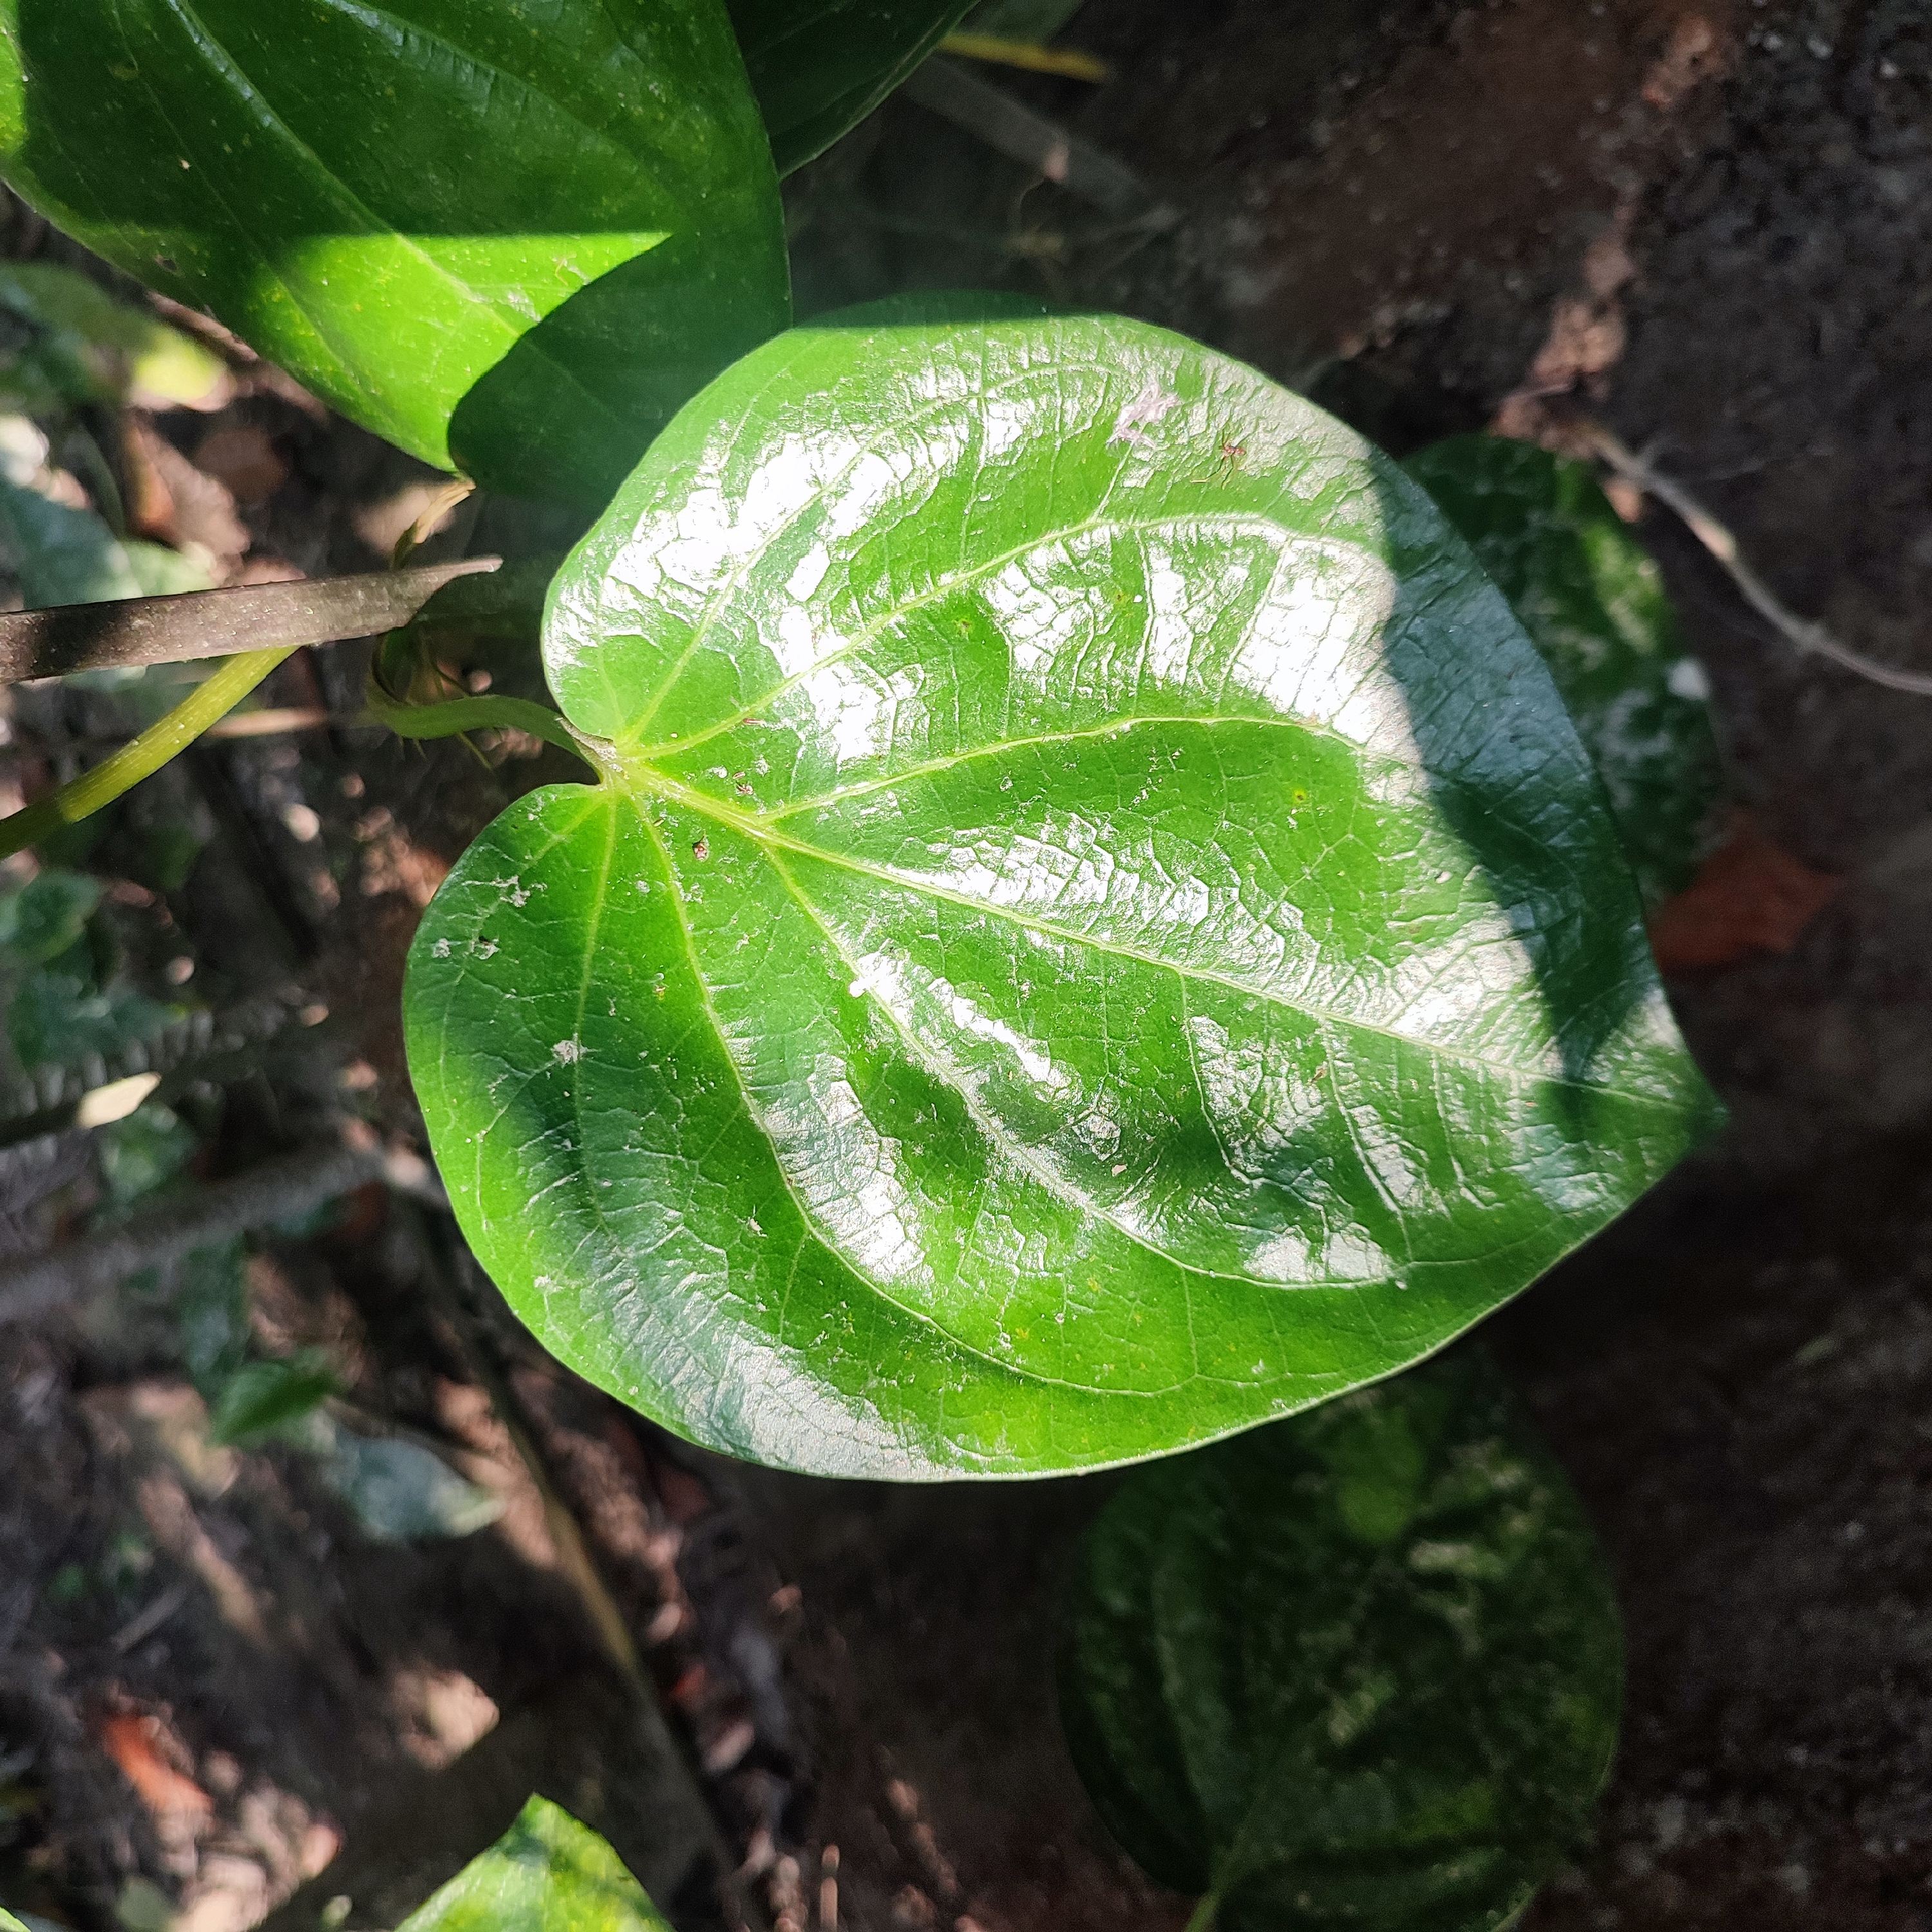
Label: Healthy_Leaf